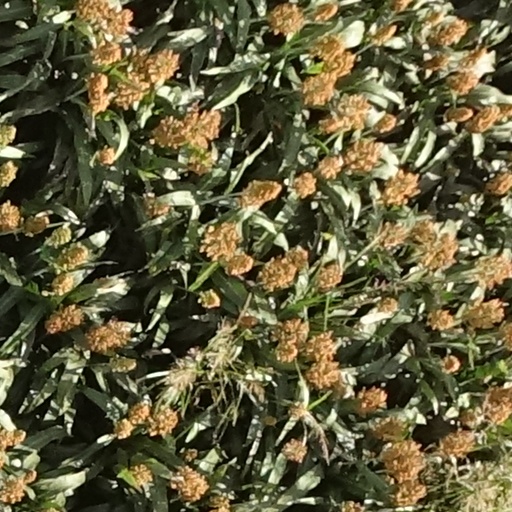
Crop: sorghum